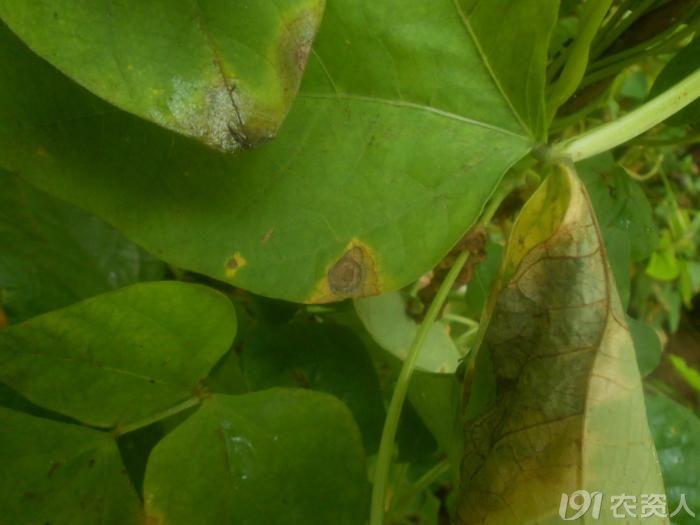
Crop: unknown
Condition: bean_bean_halo_blight